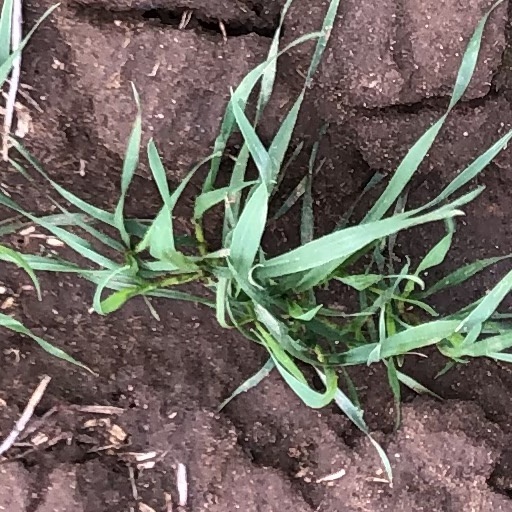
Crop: wheat